Jeff Dunham: Spark of Insanity

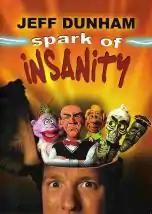

Spark of Insanity is ventriloquist Jeff Dunham's second Comedy Central special, which premiered on September 17, 2007. It features the puppets of Walter, Peanut, and José Jalapeño on a Stick as well as two new characters: Achmed the Dead Terrorist, and a new version of Melvin the Superhero. (The old Melvin appeared in an episode of Comedy Central Presents.)